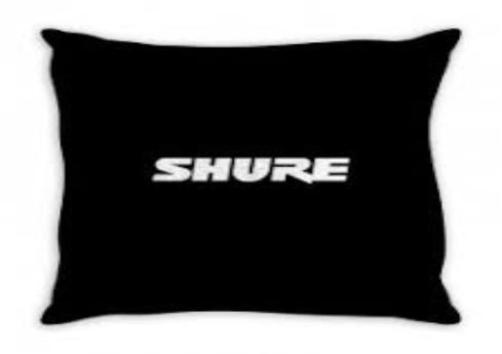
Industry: Clothes